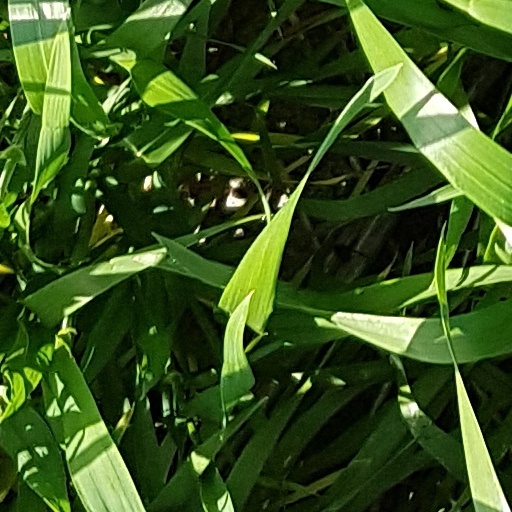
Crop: wheat